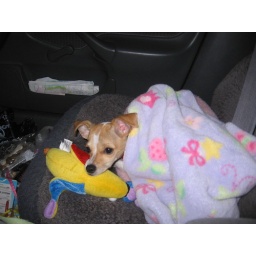
Peaches Chillin' in the car with a banana toy pillow